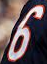
Number: 6